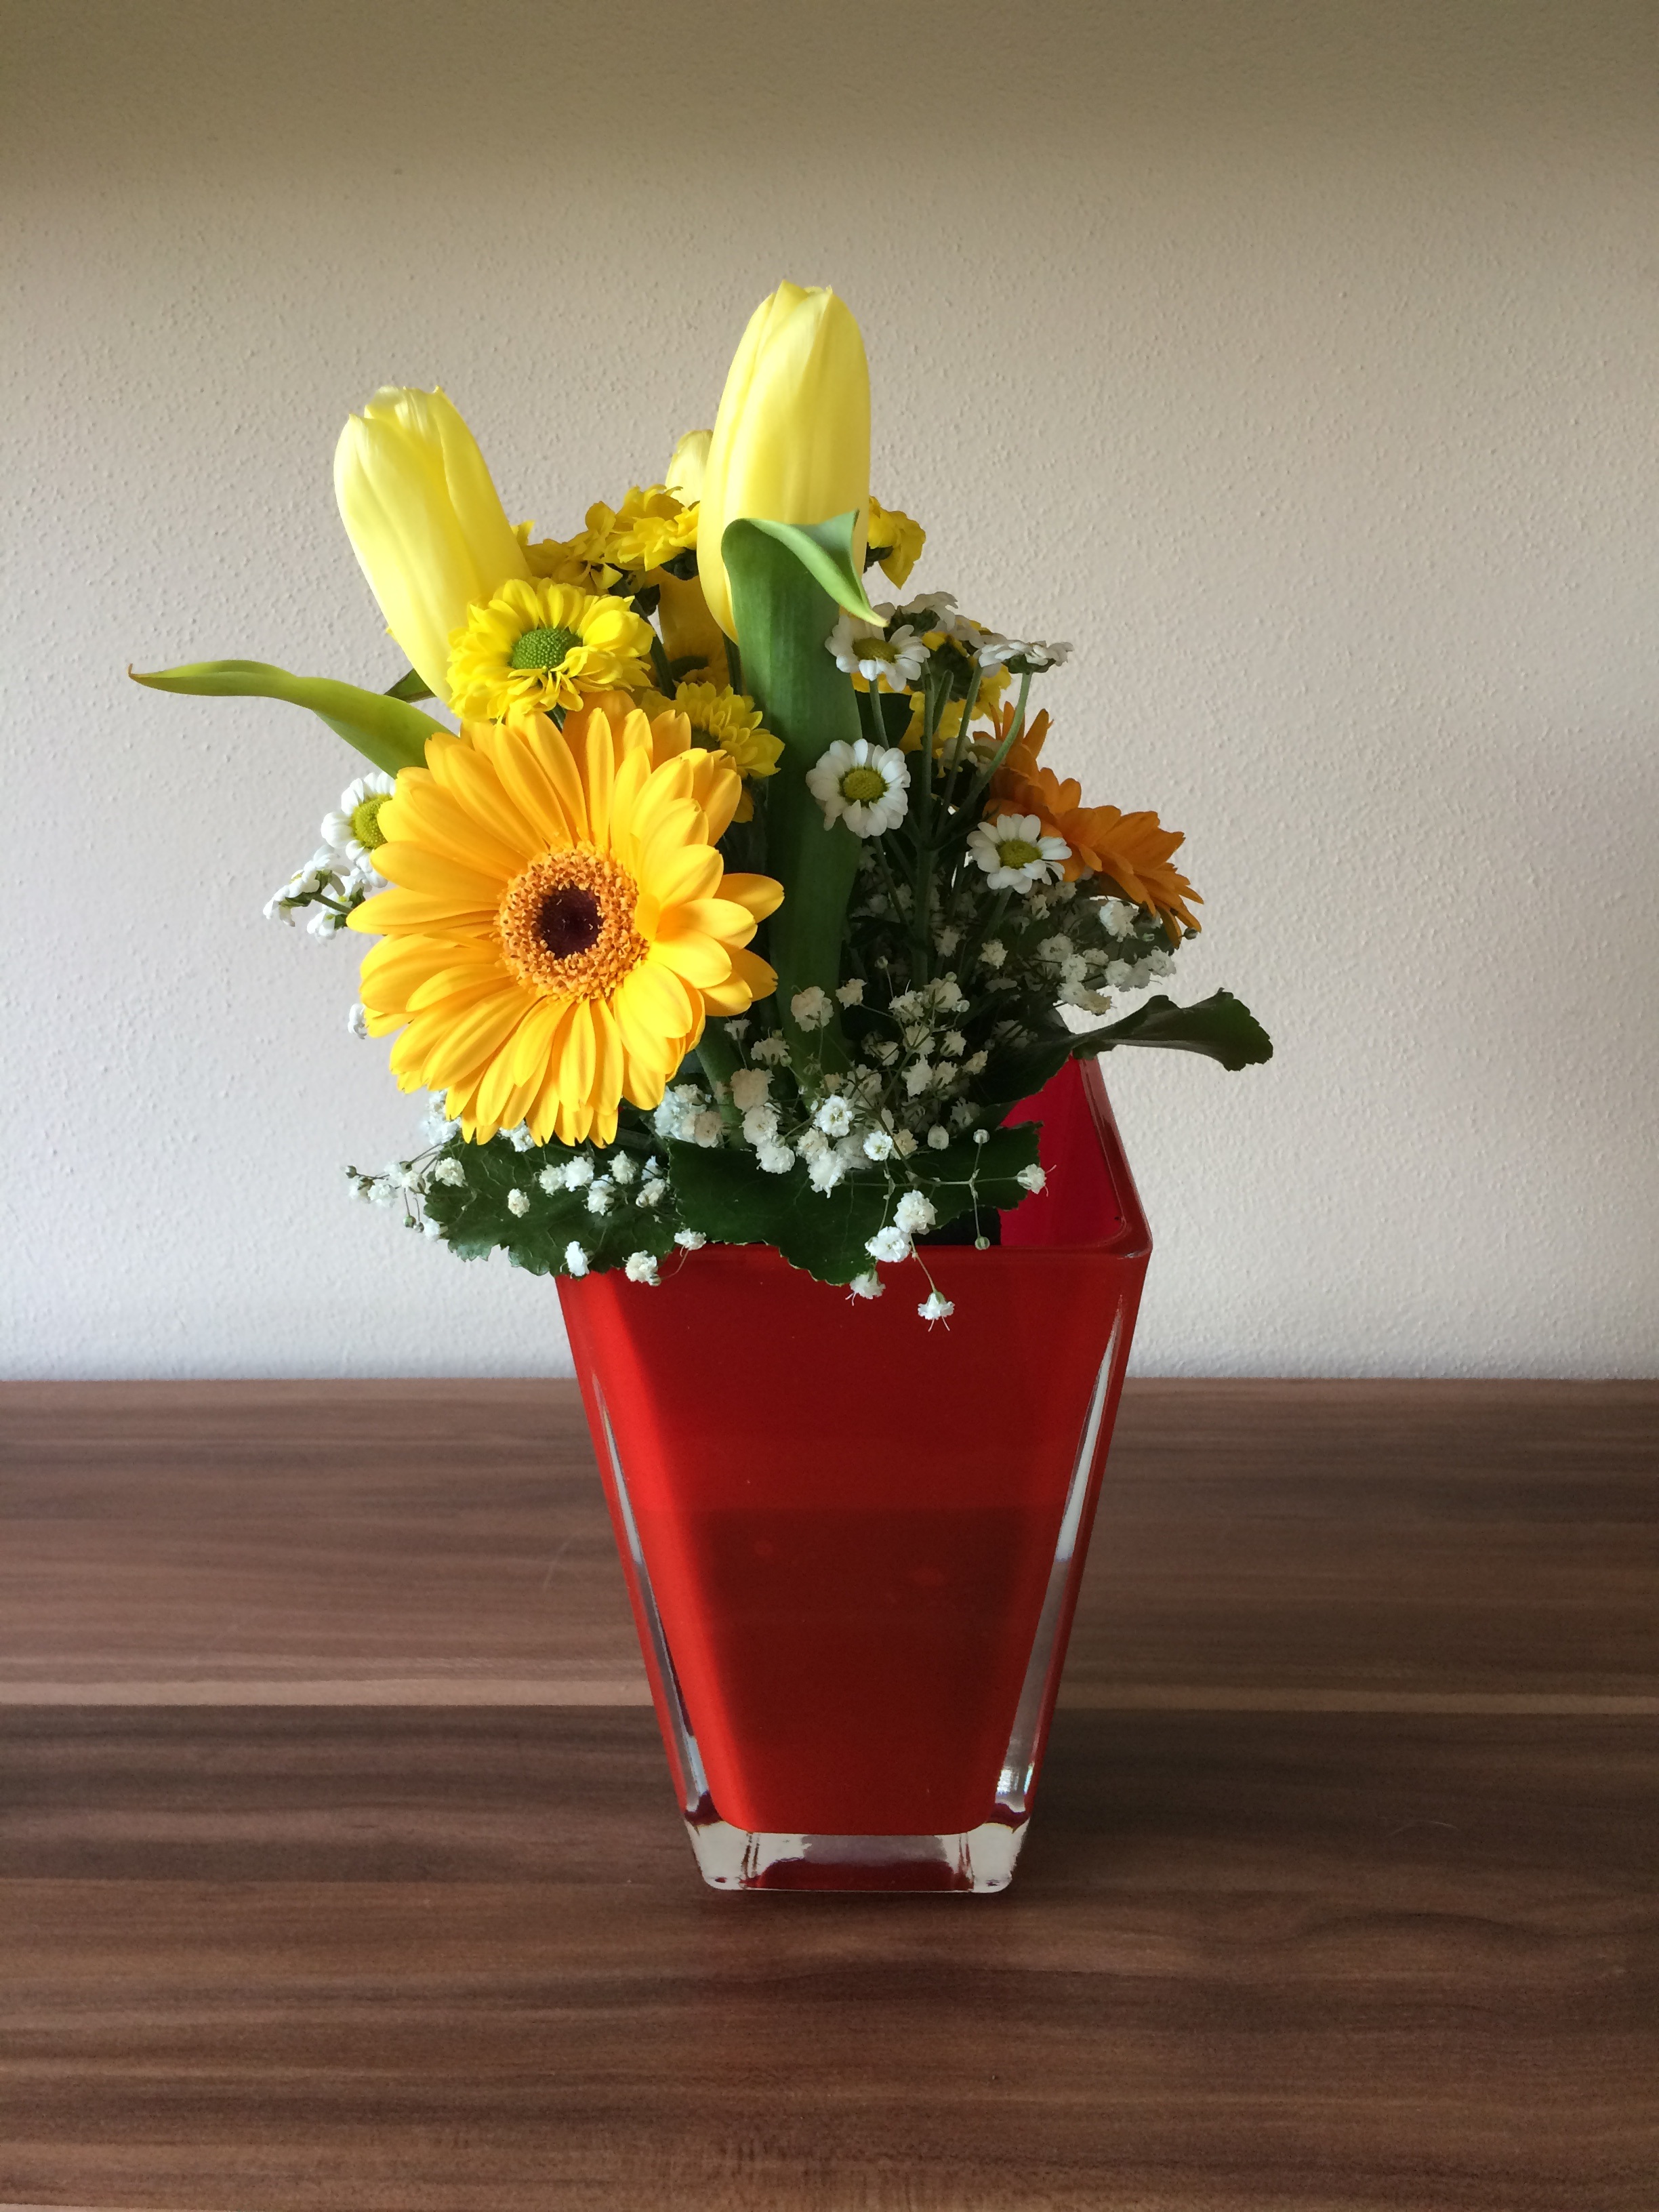
plant, flower, petal, tulip, vase, red, furniture, yellow, flowers, glass vase, art, flowerpot, floristry, flowering plant, chrizant ma, flower bouquet, cut flowers, floral design, centrepiece, land plant, flower arranging